First Bulgarian Empire

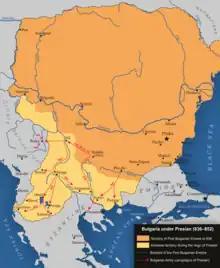
Bulgaria under Presian

During the reign of Krum (r.803–814) Bulgaria doubled in size and expanded to the south, west and north, occupying the vast lands along the middle Danube and Transylvania, becoming European medieval great power during the 9th and 10th century along with the Byzantine and Frankish Empires. Between 804 and 806 the Bulgarian armies thoroughly eliminated the Avar Khaganate, which had suffered a crippling blow by the Franks in 796, and a border with the Frankish Empire was established along the middle Danube or Tisza. Prompted by the Byzantine moves to consolidate their hold on the Slavs in Macedonia and northern Greece and in response to a Byzantine raid against the country, the Bulgarians confronted the Byzantine Empire. In 808 they raided the valley of the Struma River, defeating a Byzantine army, and in 809 captured the important city of Serdica (modern Sofia).